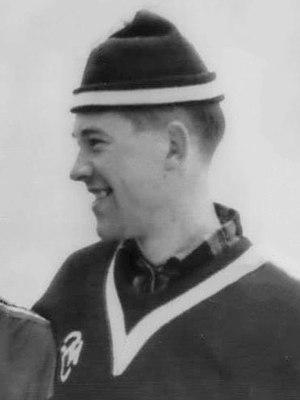
Torbjørn Yggeseth est un ancien sauteur à ski norvégien. Il a reçu la Médaille Holmenkollen en 1963.